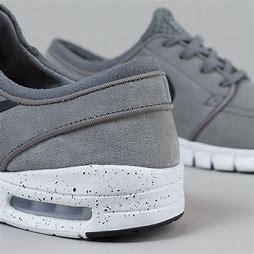
Brand: Nike
Model: SB Stefan Janoski Max